FlyArystan

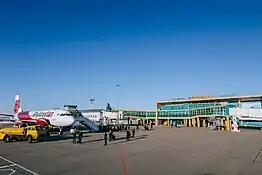
Airbus A320-200 aircraft on stands at Kokshetau International Airport

FlyArystan operates a standardised fleet of Airbus A320 family aircraft. FlyArystan's A320neos have a 188 seat layout to maximise seat capacity in line with LCC principles.